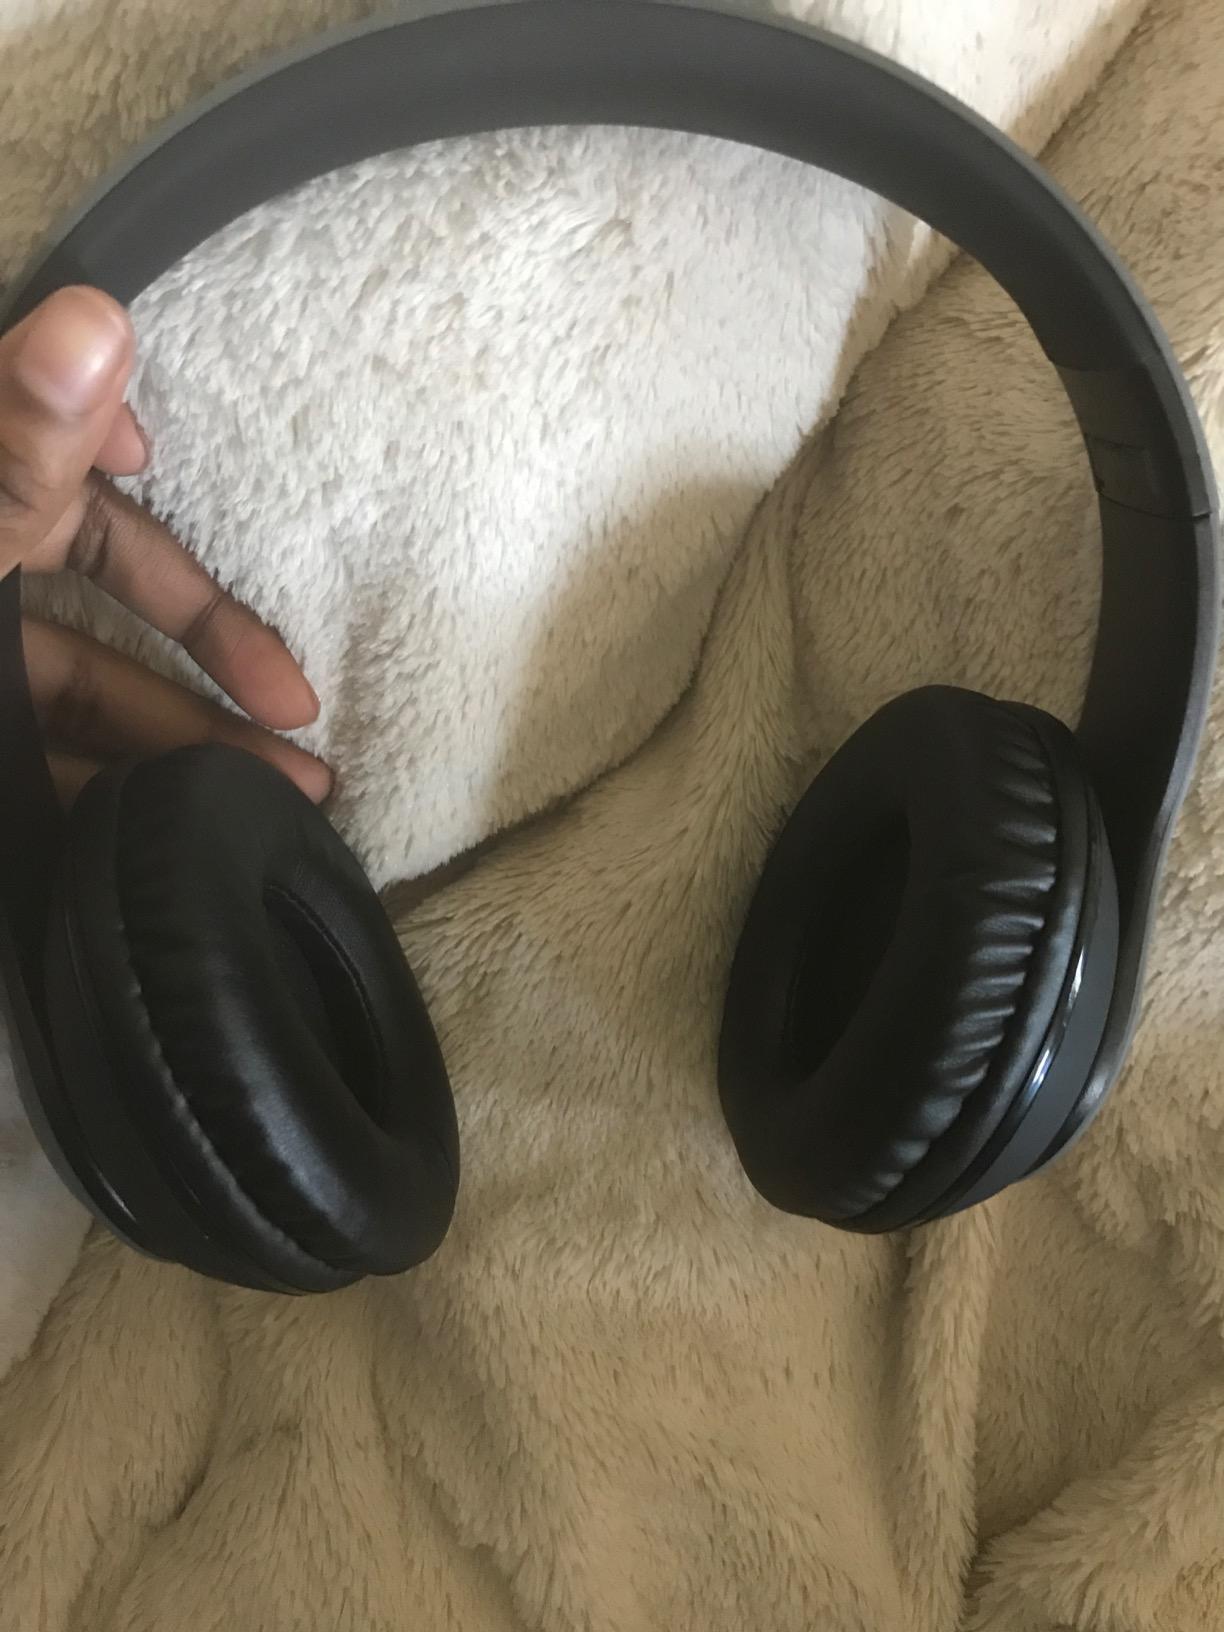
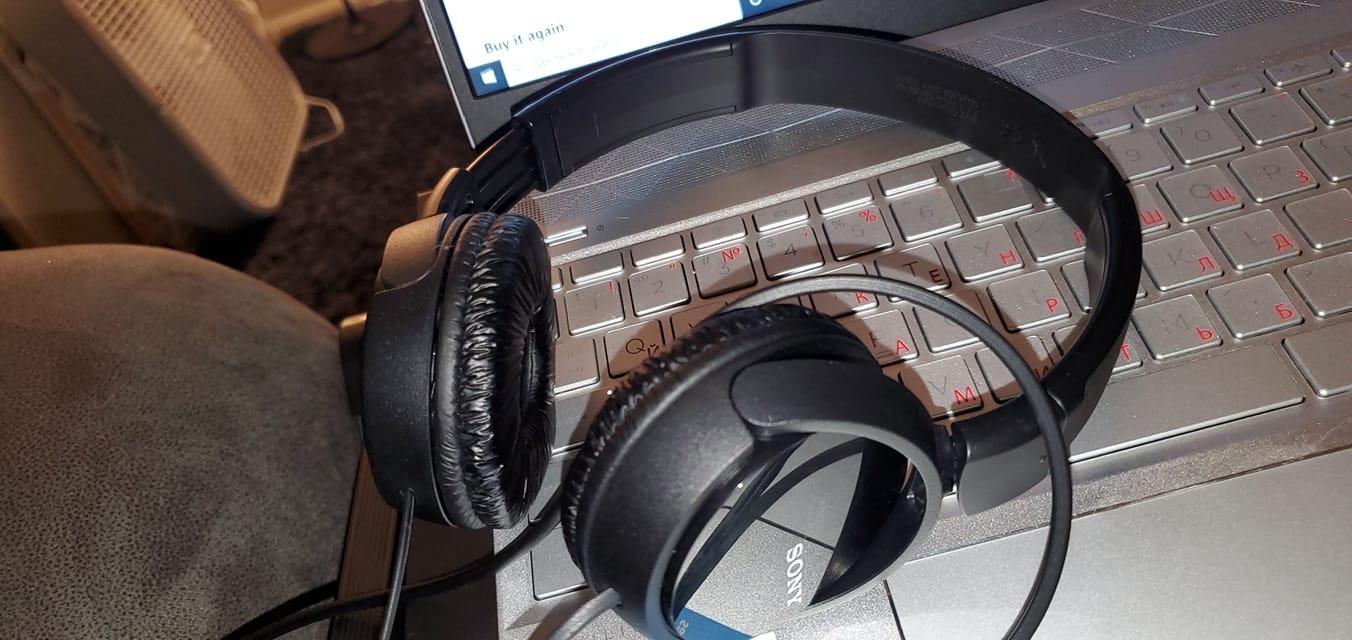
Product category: headphones
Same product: no